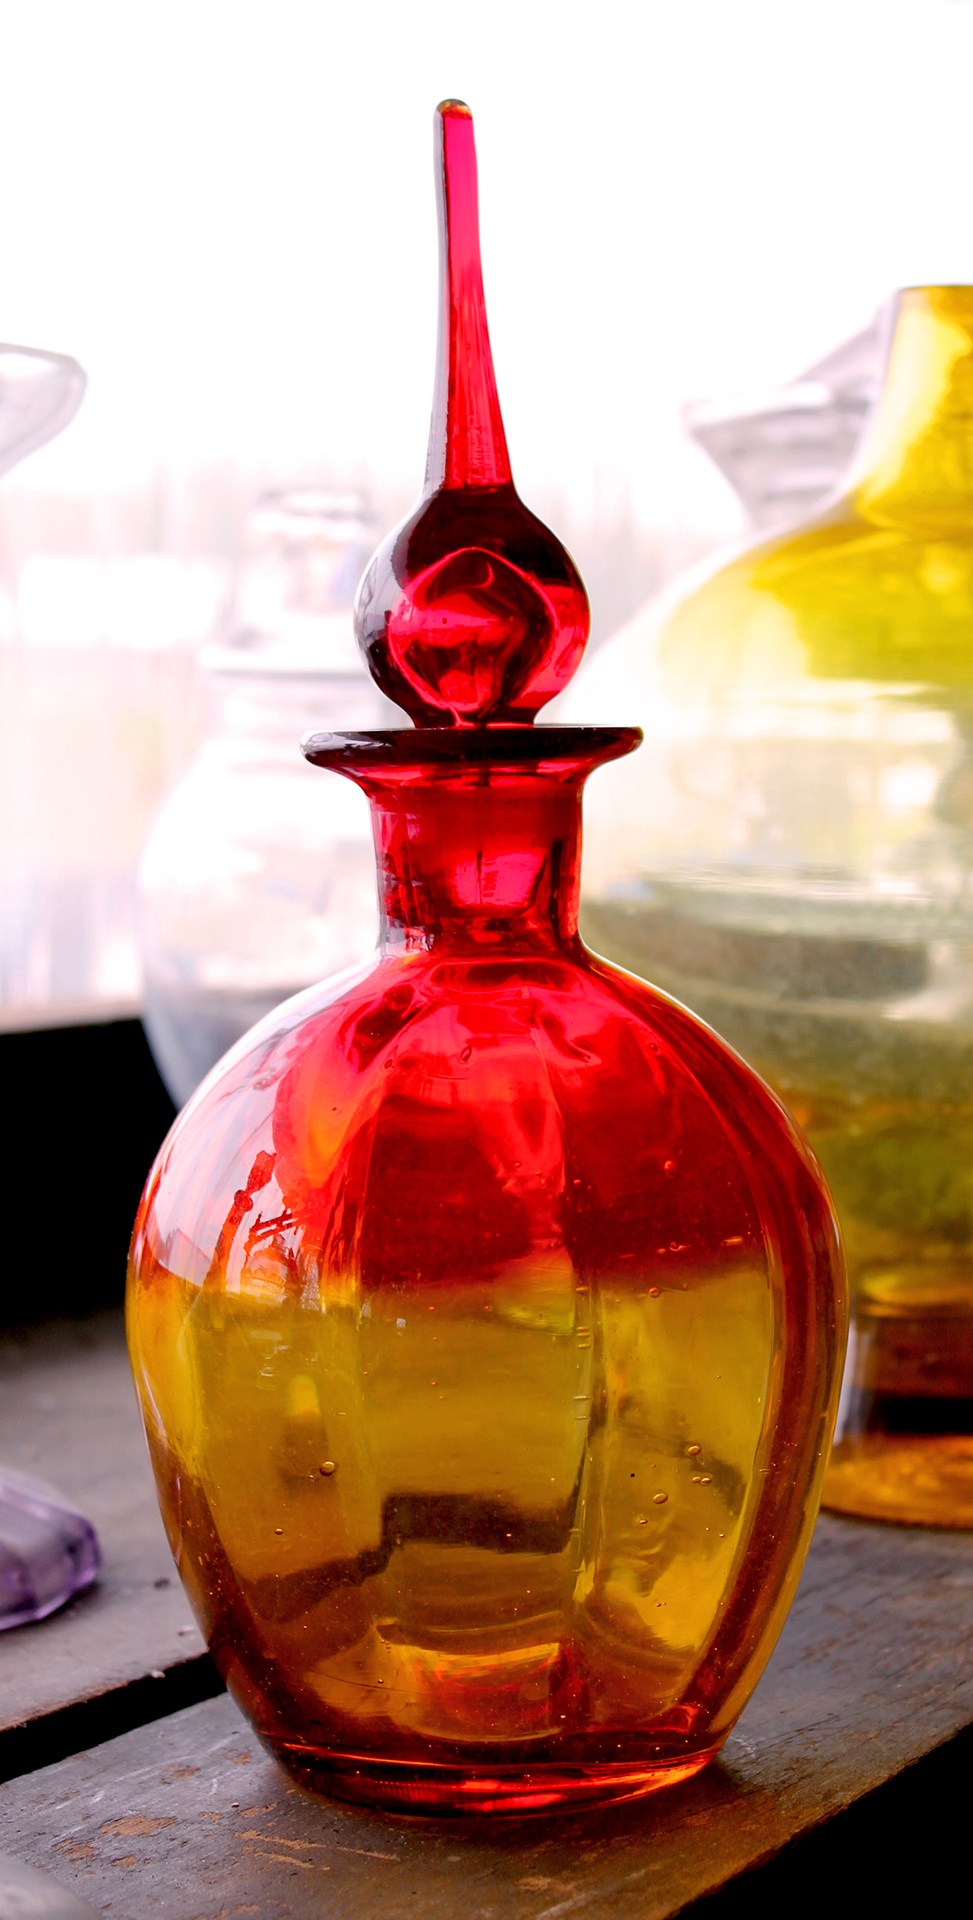
vintage, glass, red, produce, color, bottle, yellow, wine bottle, glass bottle, transparent, blown, ornate, container, elegant, stained, liqueur, top, topper, glassware, perfume, cosmetics, stopper, decanter, distilled beverage, drinkware